Dungeon crawl

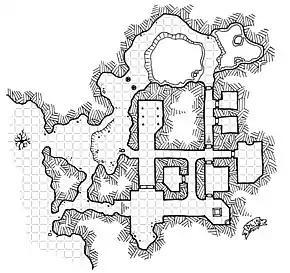
A dungeon map created for a tabletop role-playing game

A dungeon crawl is a type of scenario in fantasy role-playing games (RPGs) in which heroes navigate a labyrinth environment (a "dungeon"), battling various monsters, avoiding traps, solving puzzles, and looting any treasure they may find. Video games and board games which predominantly feature dungeon crawl elements are considered to be a genre.